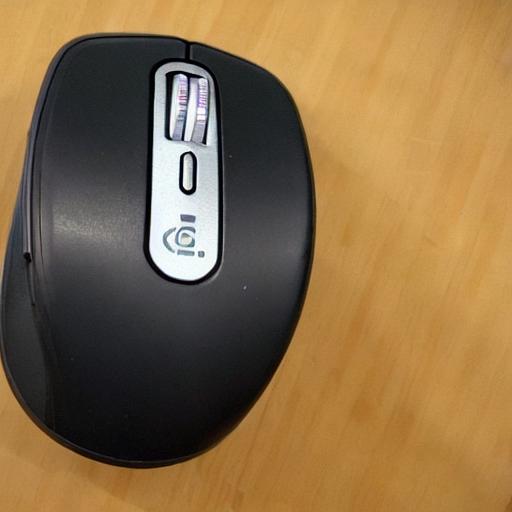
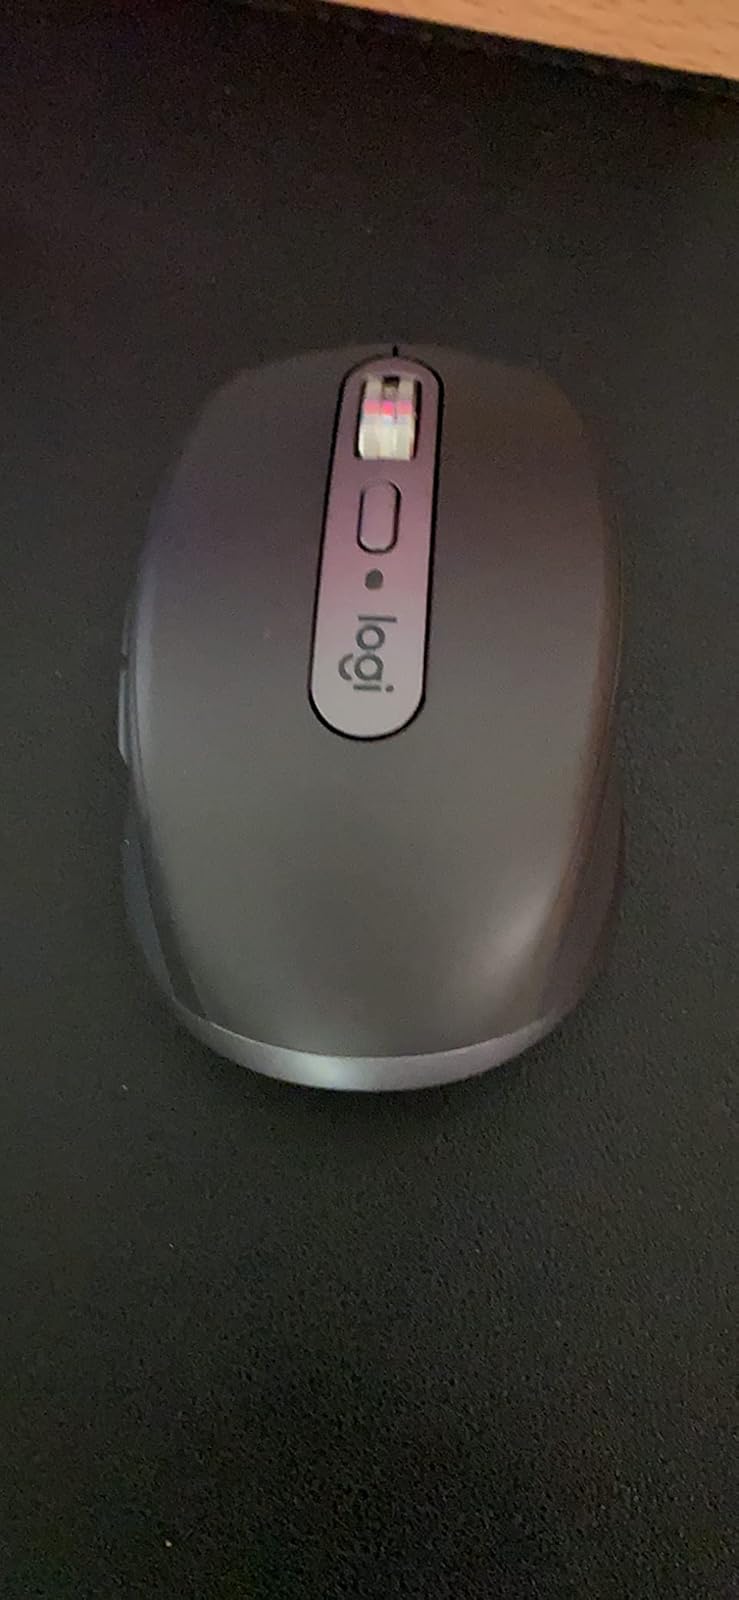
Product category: mouse
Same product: no